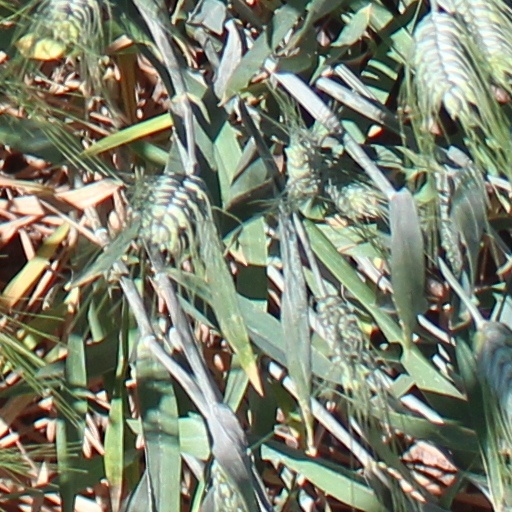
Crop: wheat